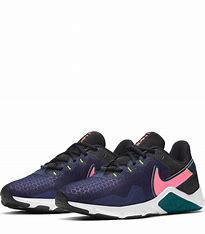
Brand: Nike
Model: Legend Essential 2